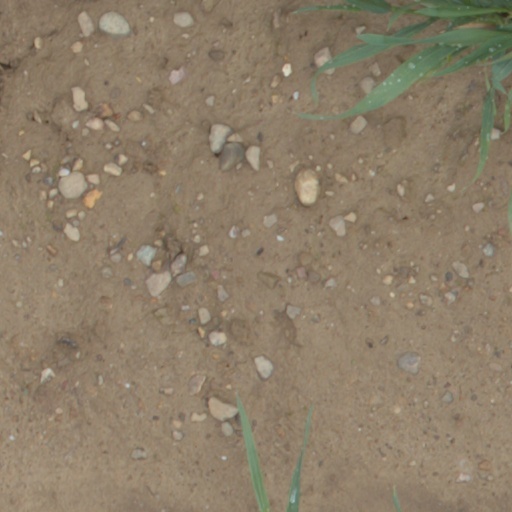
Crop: wheat